Leon-Jefferson culture

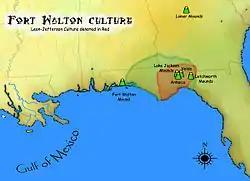
Geographic extent of Fort Walton and Leon-Jefferson Cultures

The Leon-Jefferson Culture is the term used by archaeologists for a protohistoric Native American archaeological culture that flourished in southeastern North America from approximately 1500–1704 CE and is associated with the historic Apalachee people. It was located in and named for the present day Leon and Jefferson counties in northern Florida of the Southeastern United States